Microsoft Excel

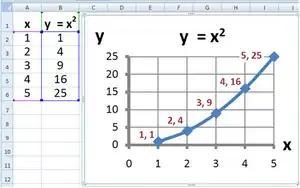
Graph made using Microsoft Excel

Excel supports charts, graphs, or histograms generated from specified groups of cells. It also supports Pivot Charts that allow for a chart to be linked directly to a Pivot table. This allows the chart to be refreshed with the Pivot Table. The generated graphic component can either be embedded within the current sheet or added as a separate object.